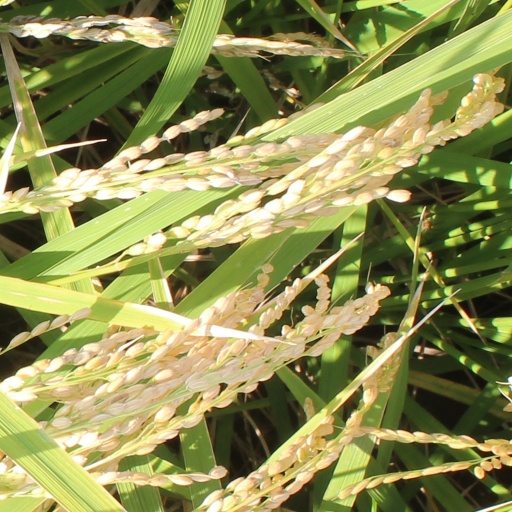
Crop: rice